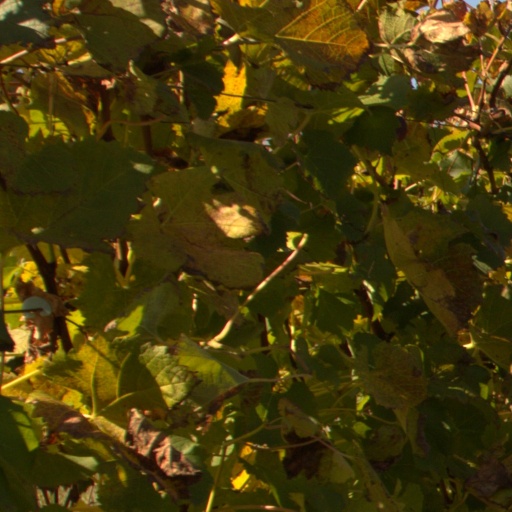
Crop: grape